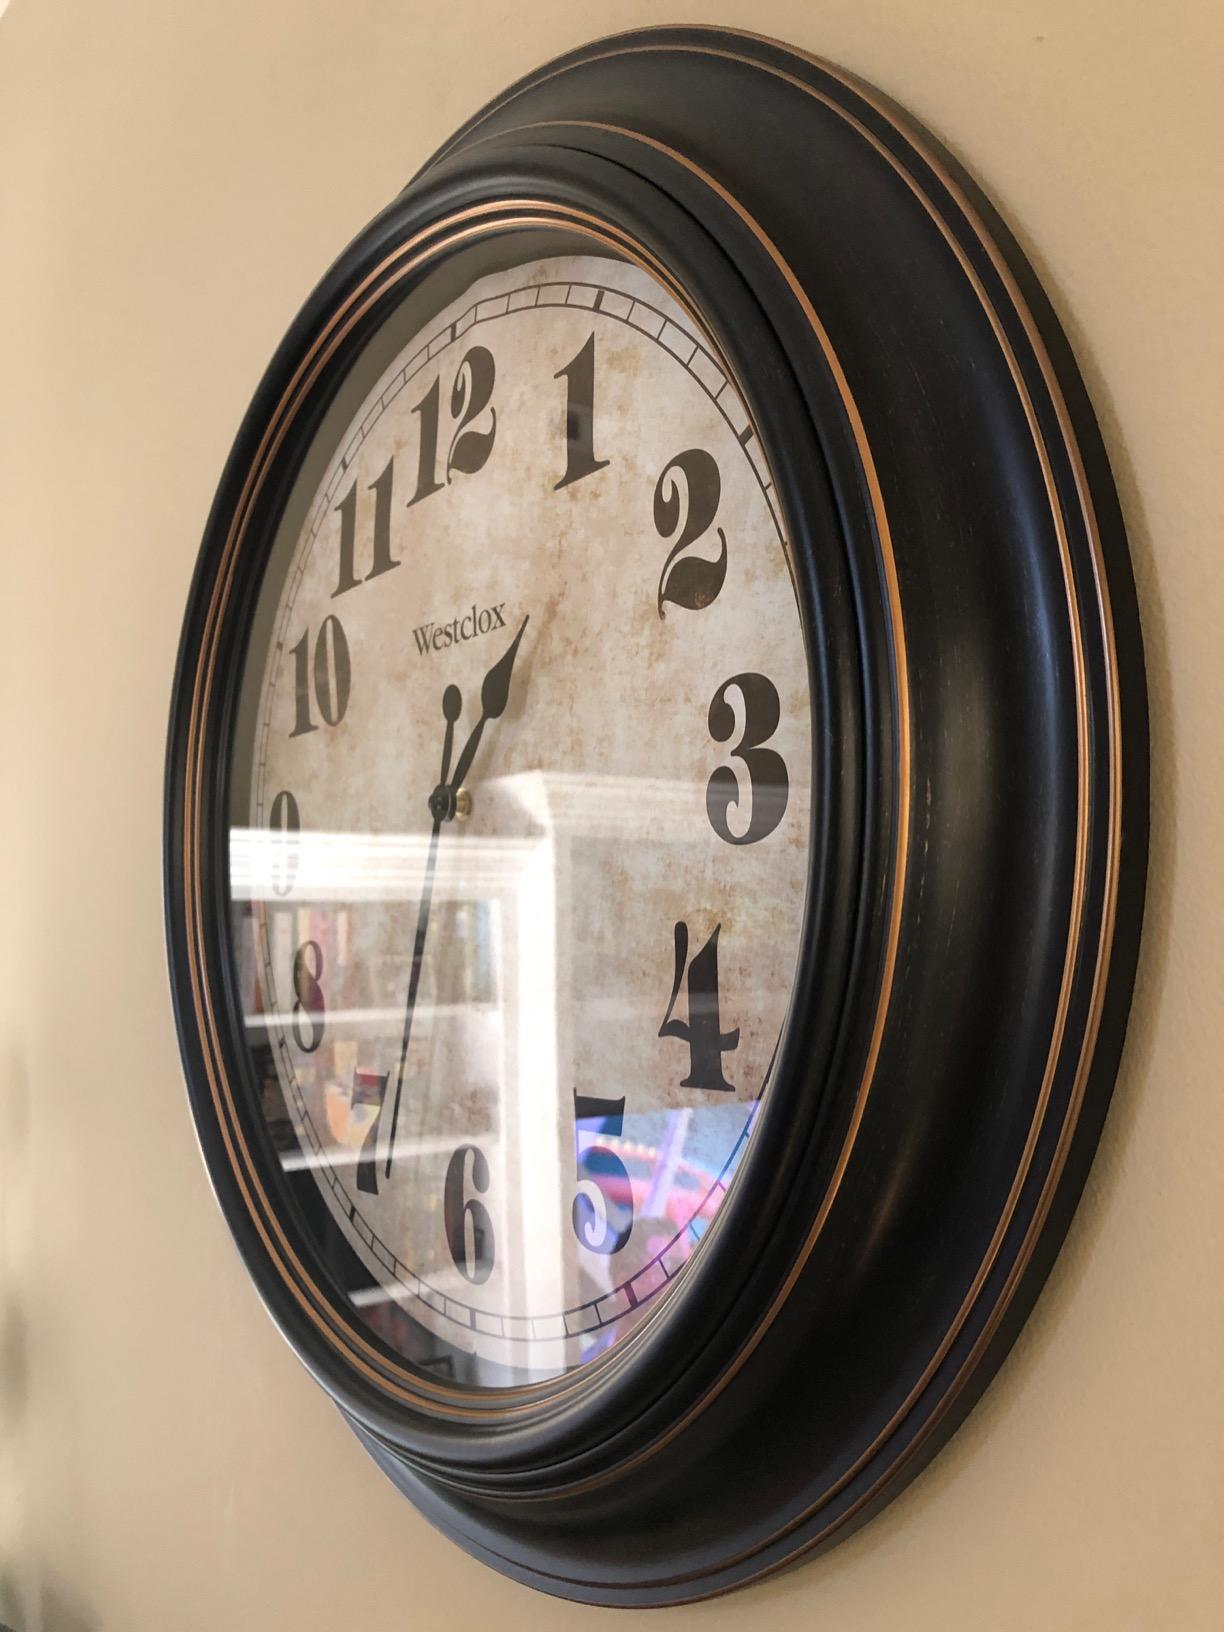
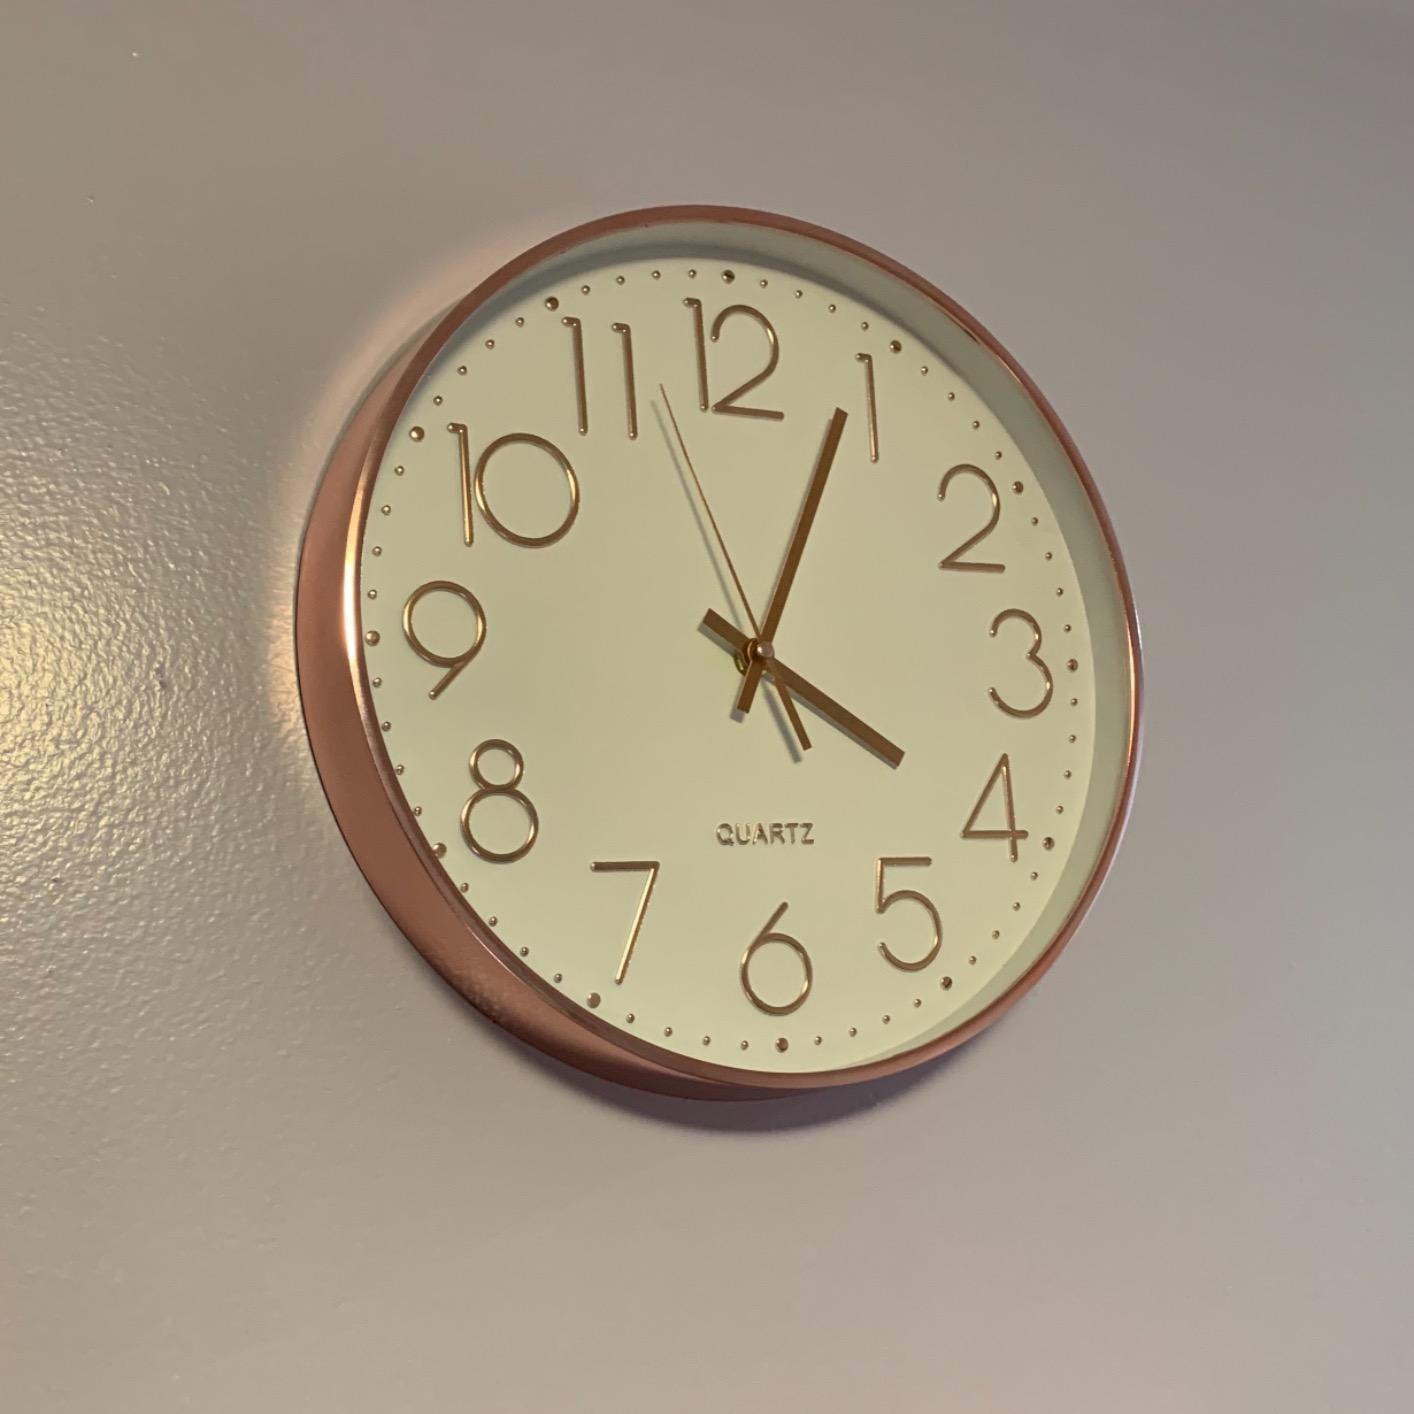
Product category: clock
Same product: no